USC Trojans

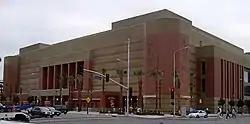
The Galen Center

The Los Angeles Memorial Coliseum is one of the largest stadiums in America. USC has played football in the Coliseum ever since the grand stadium was built in 1923. In fact, the Trojans played in the first varsity football game ever held there (beating Pomona College, 23–7, on October 6, 1923).